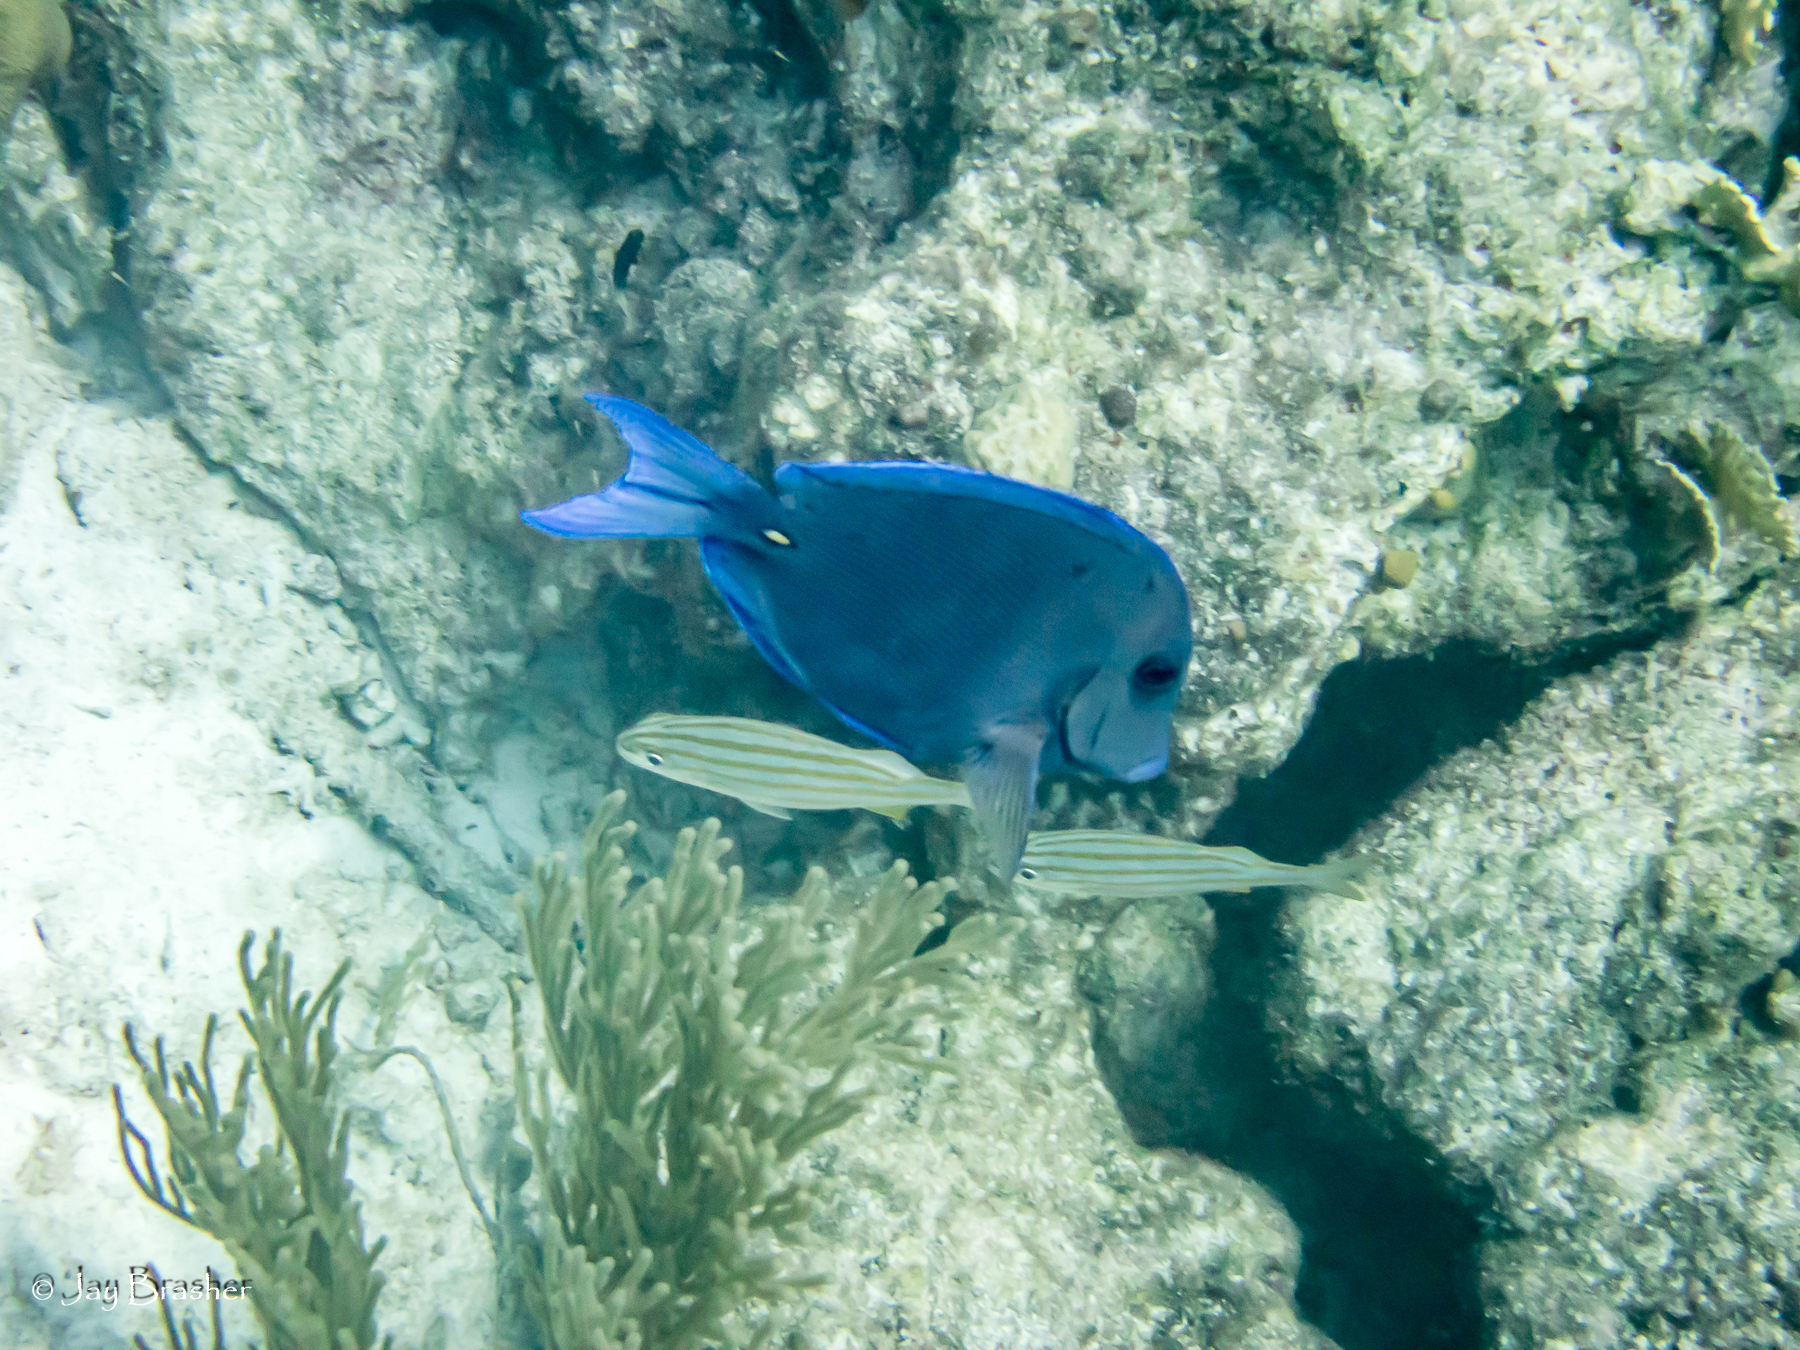
Acanthurus coeruleus (Atlantic Blue Tang)